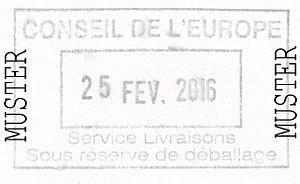
Cachet du Greffe de la Conseil de l'Europe / Cour européenne des droits de l'homme à Strasbourg du 25 Février ici 2016.